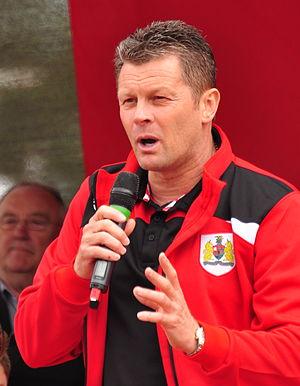
Stephen Cotterill est un footballeur anglais, né le 20 juillet 1964 à Cheltenham, désormais reconverti au poste d'entraineur.